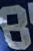
Number: 8